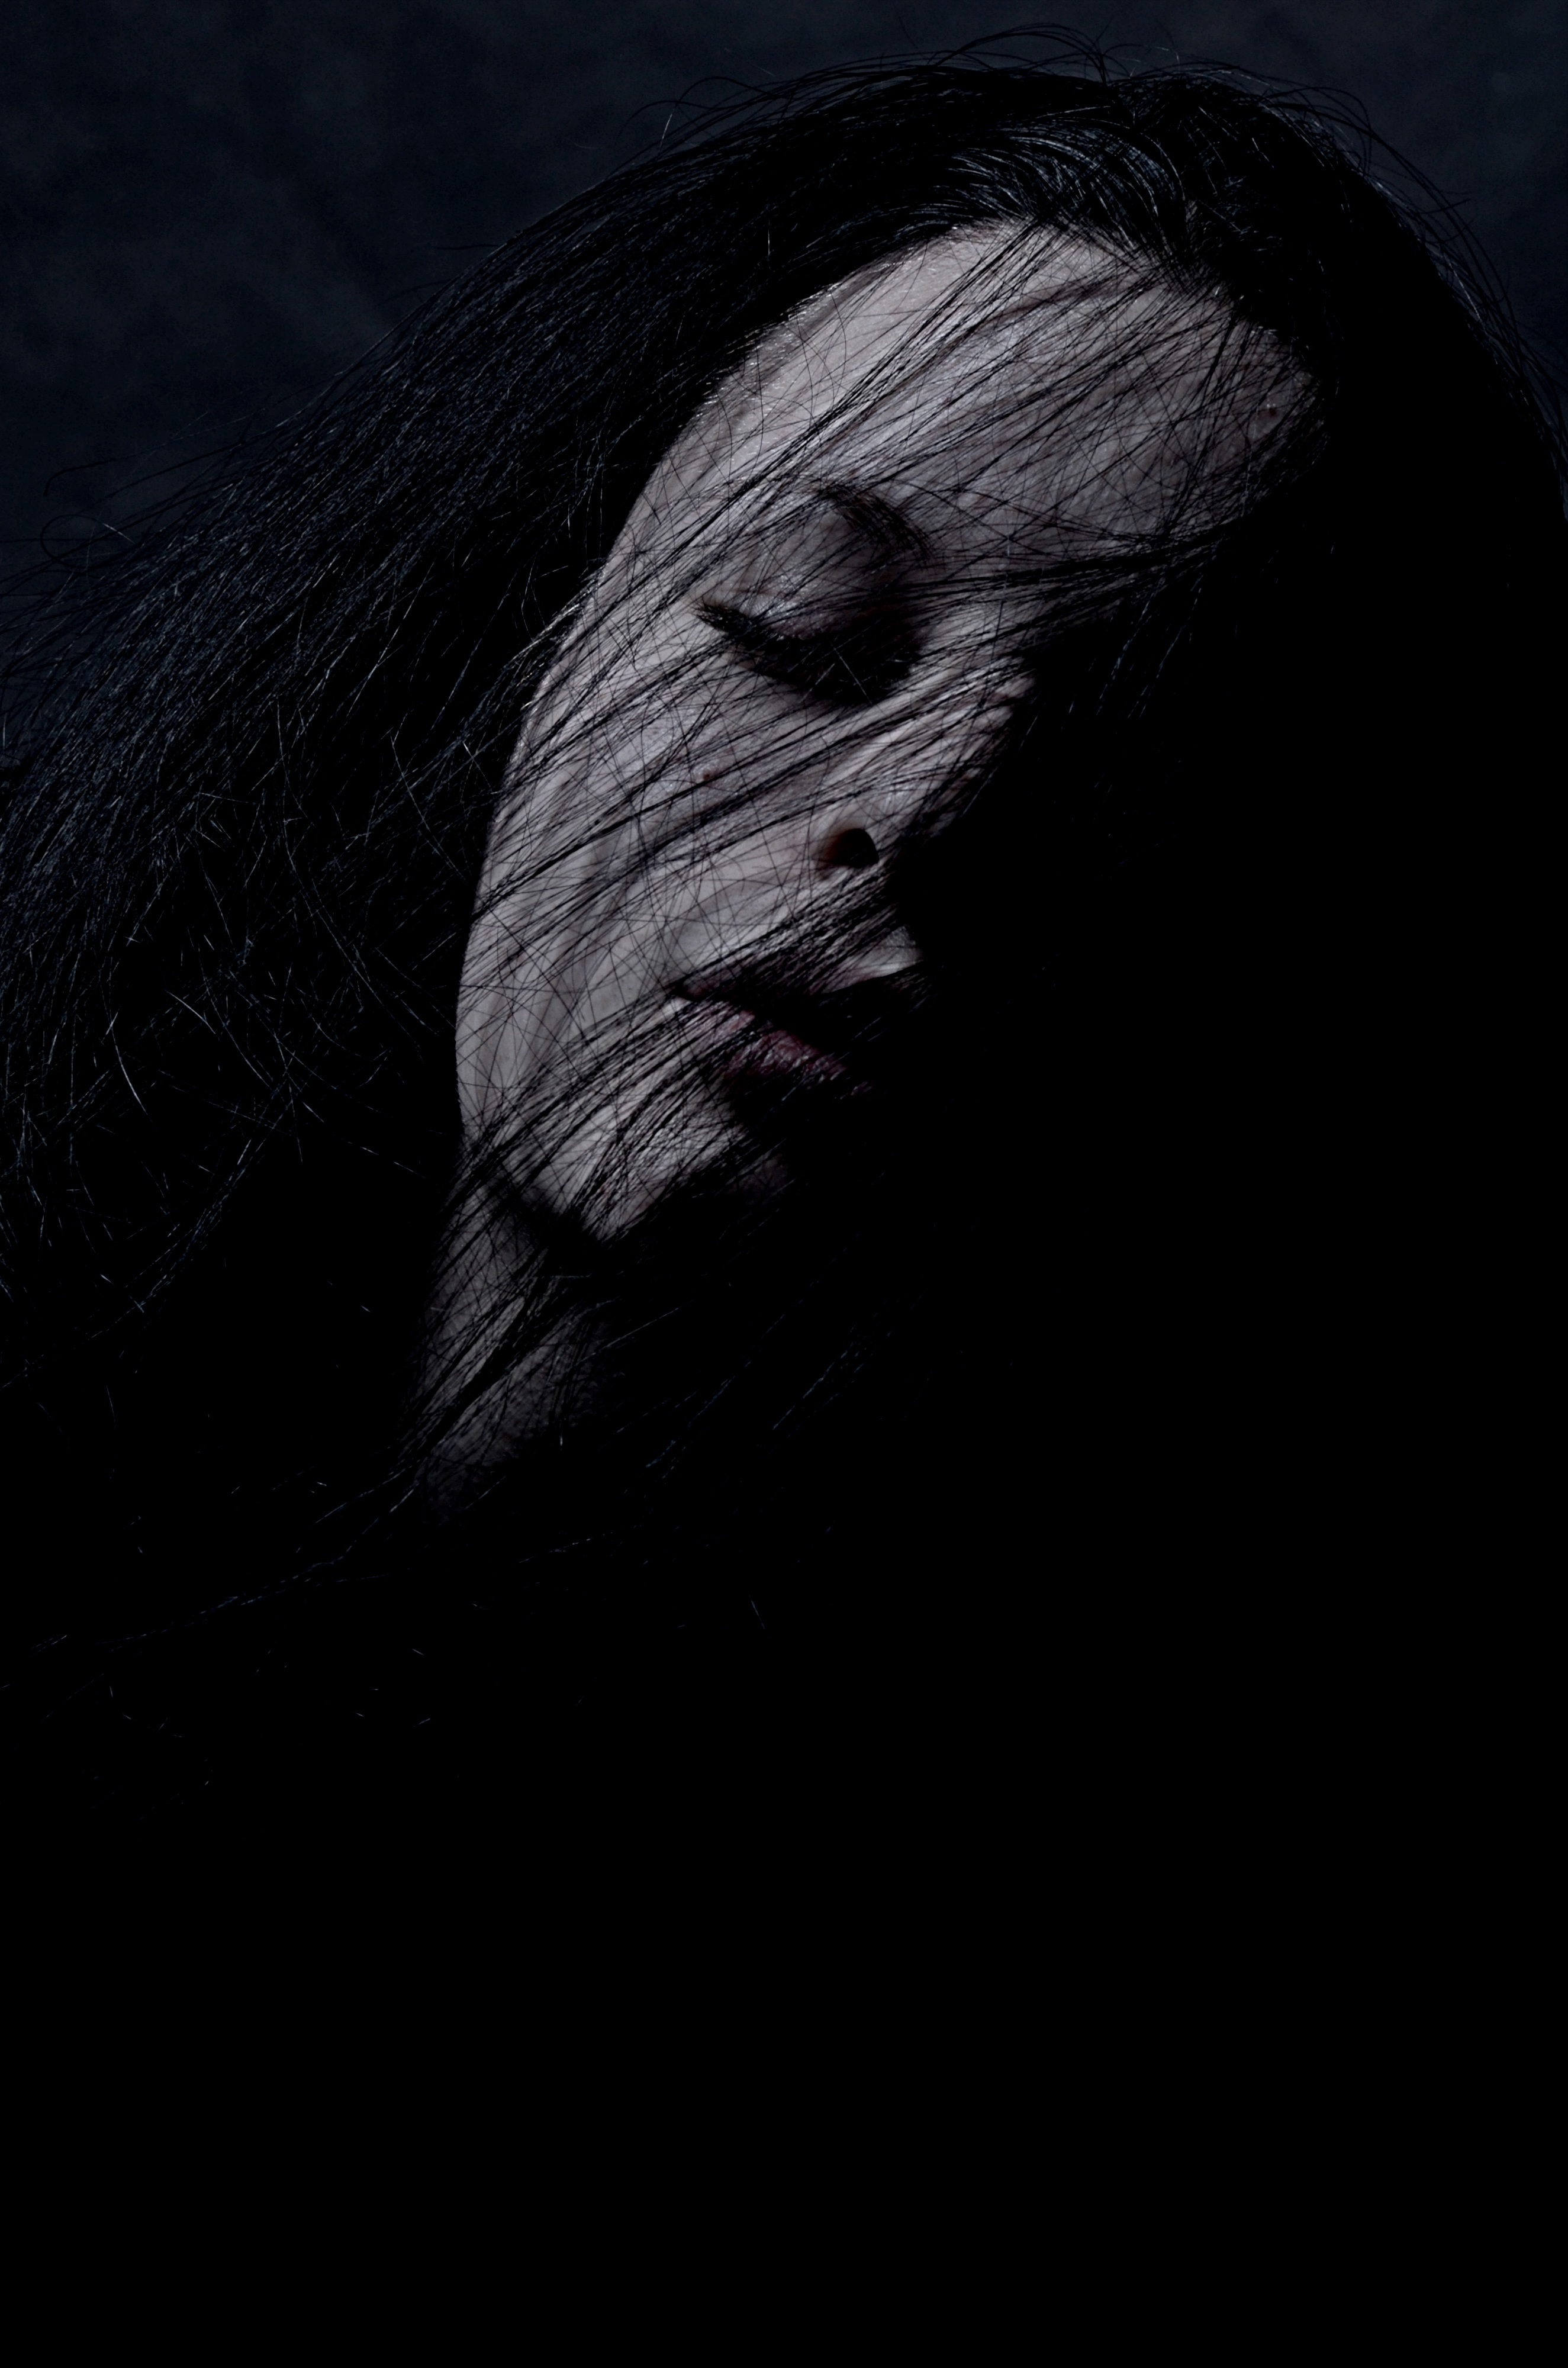
silhouette, light, black and white, girl, hair, photography, sadness, shadow, darkness, black, monochrome, close up, human body, eye, head, organ, depression, monochrome photography